George Provopoulos

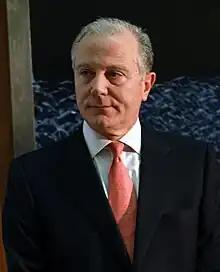

George Provopoulos (20 April 1950 – 28 May 2024) was a Greek economist who was the Governor of the Bank of Greece from 2008 to 2014, and was a member of the European Central Bank's Governing Council. Prior to his appointment as Central Bank Head, he was a professor at the University of Athens.